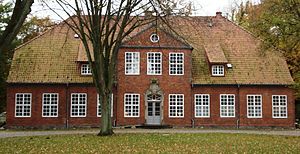
Johann Adam Soherr / Værker
Herregården Stockelsdorf
Johann Adam Soherr var en tysk rokokoarkitekt, som var kgl. dansk hofbygmester og senere blev stadsbygmester i Lübeck.